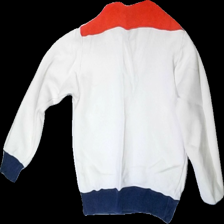
View: back
Type: Sweater
Category: Children
Brand: Not in the list
Brand text on label: lastrada
Colors: White, Blue, Red
Material: 100% cotton
Pattern: Logo print
Cut: Regular
Season: All
Holes: Major
Damage: hål i vänstra armhålan
Damage location: middle left
Damage 2: hål
Damage 2 location: middle center
Price range: <50
Recommended usage: Export
Description: vit tjocktröja med blåa muffar och röd rand över axlarna. blått tryck fram. hål på bröstet och vänstra armhålan. nopprig över hela